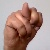
The image shows a hand gesture representing the letter 'N' in Indian Sign Language.